St Doulagh's Church

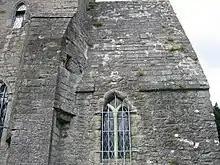
Detail of stone roof

Moss (2003) took the view that southeastern part of this building, now known as ‘The Oratory’, was erected first. At the very least this was to provide living accommodation, possibly functioning as a church. At ground floor level, to the west of The Oratory is a small room with its own entrance. This could have been accommodation for an additional resident clergyman or anchorite. It was common in medieval Ireland for such a room to be added to the west of a church for an anchorite who might be an unordained person following monastic rules. (O’Keefe, 2015) It seems possible that the building of the tower house took place after the 1406 granting of an indulgence, centred on the church, generated the necessary funds. Certainly, the battlements serve a purpose different from a simple cell. There is an arcade of two arches in the northwestern corner of the Oratory. This has led to speculation that an aisle was built in this position at the time the tower house was built, in order to accommodate a larger congregation.